Pitaya

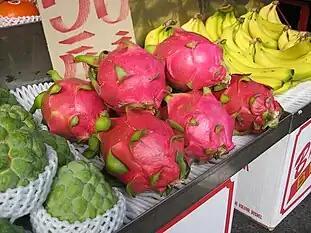
Market stall in Taiwan

Pitaya or pitahaya (common names strawberry pear or dragon fruit) is the fruit of several cactus species indigenous to the region of southern Mexico and along the Pacific coasts of Guatemala, Costa Rica, and El Salvador. Pitaya is cultivated in East Asia, South Asia, Southeast Asia, the United States, the Caribbean, Australia, Brazil, and throughout tropical and subtropical regions of the world.